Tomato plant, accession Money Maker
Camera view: vertical (180 deg); turntable rotation: 240 degrees
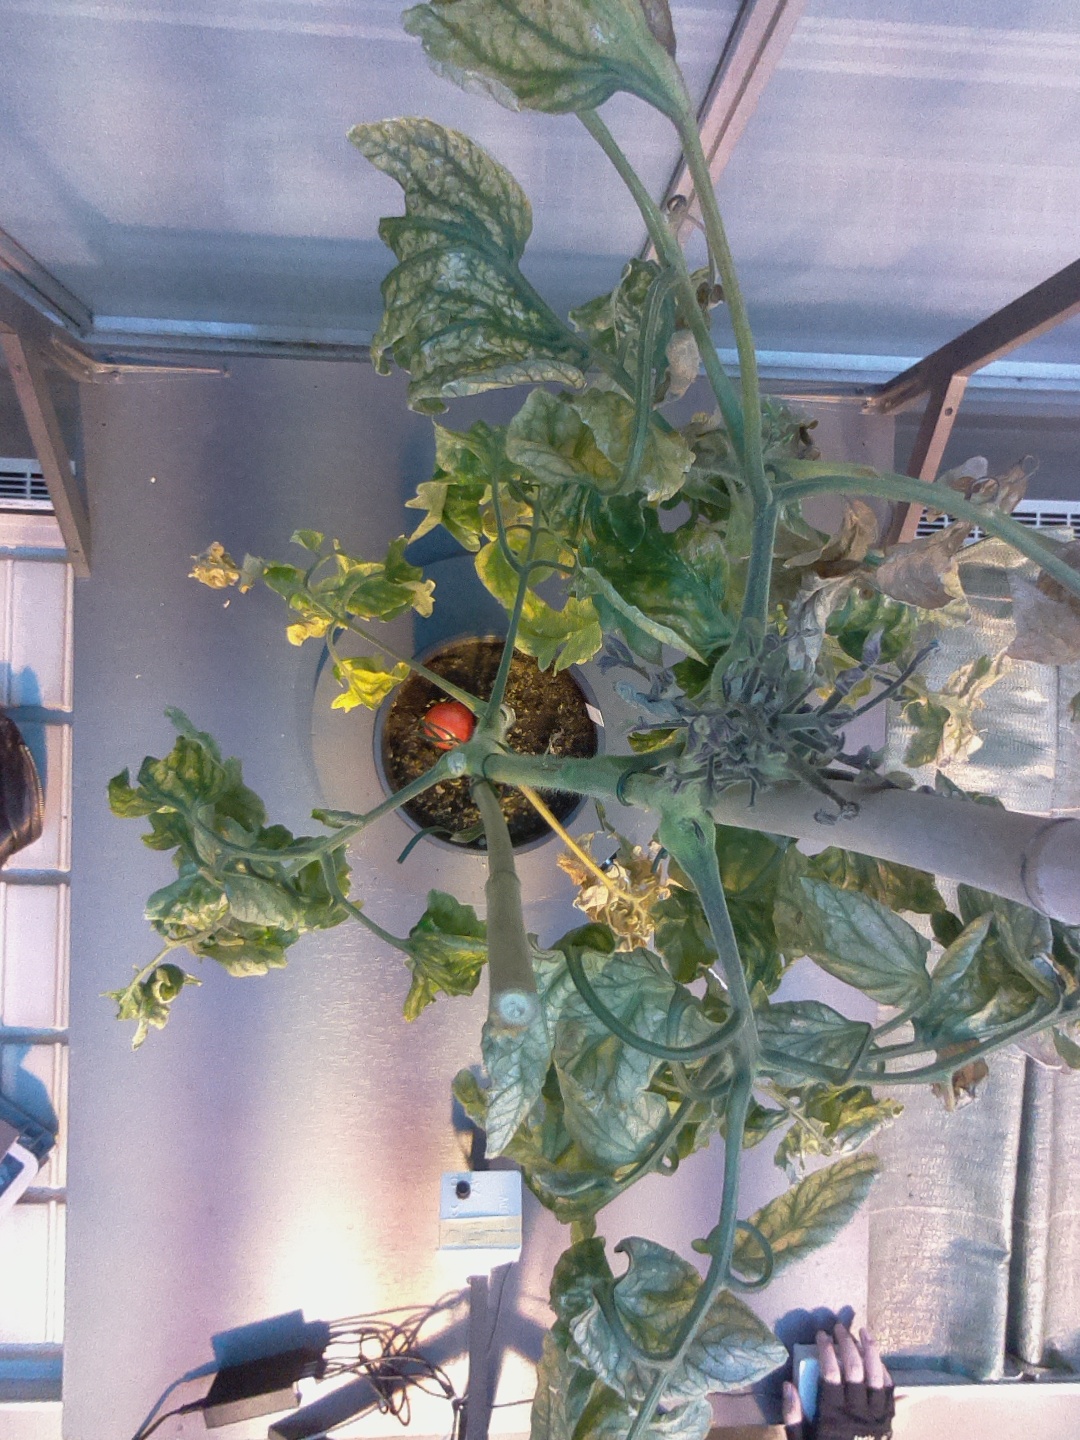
BBCH growth stage 29: 90%-100% Side shoots formed